Arthur DesRosiers

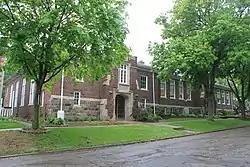
Saint Mary's School, designed by DesRosiers.

Arthur DesRosiers (July 7, 1890 - March 21, 1966) was an American architect who designed many Roman Catholic churches in Michigan, including St. Hugo of the Hills Catholic Church in Bloomfield Hills, St. Mary Queen of Creation Catholic Church in New Baltimore, St. John Catholic Church in Benton Harbor, St Denis Catholic Church in Lexington, and St. Adolphus Catholic Church, St Raymond's Catholic Church, St Lawrence Parish of Utica, and St Jude Catholic Church in Detroit. He also designed Saint Mary's School in Chelsea, Michigan, listed on the National Register of Historic Places since 2010.